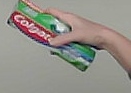
Product: colgate_toothpaste